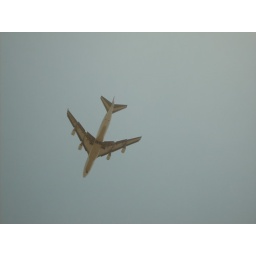
Philippine Airlines PR 811RP-C7475 flying above our house